Vellexon-Queutrey-et-Vaudey

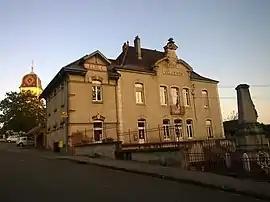
The town hall in Vellexon-Queutrey-et-Vaudey

Vellexon-Queutrey-et-Vaudey is a commune in the Haute-Saône department in the region of Bourgogne-Franche-Comté in eastern France.